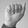
ASL letter: A